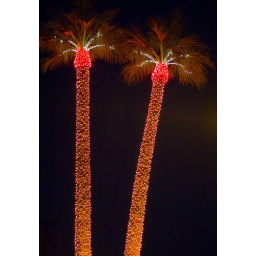
The tall version of the palm trees residing next door in my photostream.